Jiro Ono

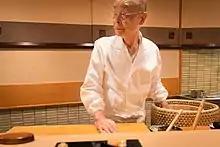
Jiro Ono in March 2015

is a Japanese retired sushi chef and owner of Sukiyabashi Jiro, a sushi restaurant in Ginza, Chūō, Tokyo, Japan. Ono is regarded by his contemporaries as one of the greatest living sushi craftsmen and is credited with innovating methods used in modern sushi preparation.